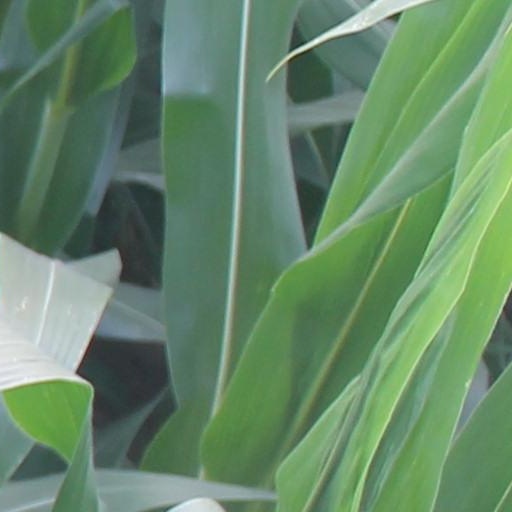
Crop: maize; corn